Ken Hubbs

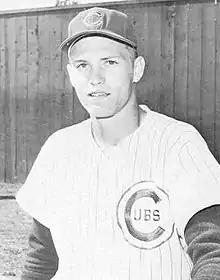
Hubbs in 1964

During the 1961 season, the Cubs played Don Zimmer and Jerry Kindall at second base. Zimmer made the National League All-Star team that year, and hit .252, while Kindall hit .242. Hubbs made his major league debut on September 10, 1961 against the Philadelphia Phillies, with three at-bats, two hits and one run batted in in a 12-5 Cub loss. Outfielder Lou Brock also made his debut that day for the Cubs. Overall, Hubbs played in ten games in September 1961, with five hits in 26 at-bats and one home run, at age 19.